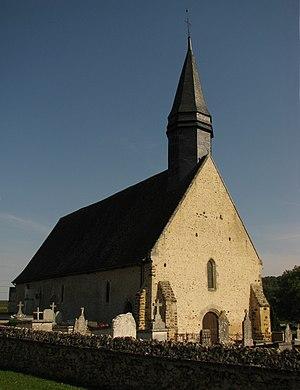
Cet article recense une partie des monuments historiques de l'Eure, en France.
Acon est une commune française située dans le département de l'Eure, en région Normandie.